Loblaw Companies

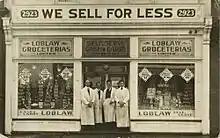
Loblaw Groceterias Limited, store No. 1, 2923 Dundas St. W., Toronto, Ontario, postcard, c. 1919.

In 1919, Toronto grocers Theodore Pringle Loblaw and J. Milton Cork opened the first Loblaw Groceterias store modelled on a new and radically different retail concept, namely "self serve". The traditional grocery store provided a high level of personal service but was a labour-intensive operation. Customers typically had to wait while a clerk fetched items from behind a counter. Other goods, such as sugar and flour, had to be individually weighed and the order was then tallied by hand and added to the customer’s account. Home delivery, by wagon, was usually included free of charge. Loblaw and Cork, friends from the days when both worked as young clerks in the Cork family grocery store, believed they could cut costs by introducing self service combined with cash and carry. While cash stores were not new, the idea of allowing customers to select their own merchandise was a new concept. The pair had heard of the Piggly Wiggly "self-serving store" in the United States and travelled to Memphis, Tennessee, to see it in operation first hand. With customers allowed to browse freely, pick up their own goods and then pay cash at a central checkout counter, with no credit or home delivery, operating costs were reduced. The two came away convinced that a similar style of operation could work in Canada. But Loblaw was met with scepticism: